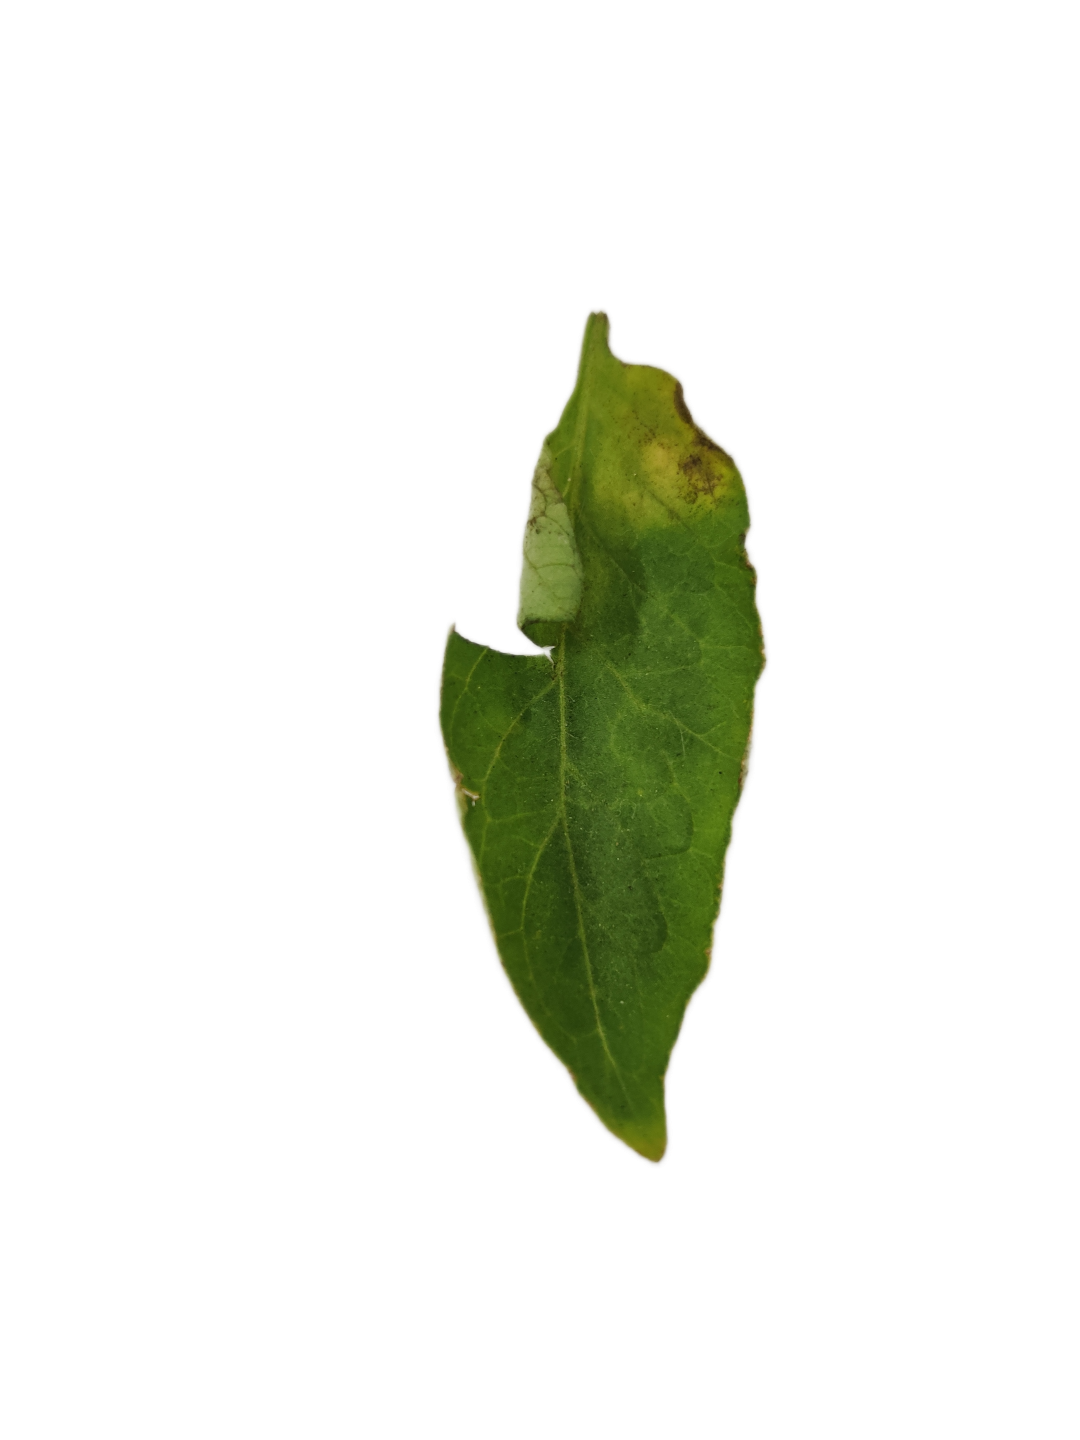
Crop: Tomato
Label: Downy_Mildew